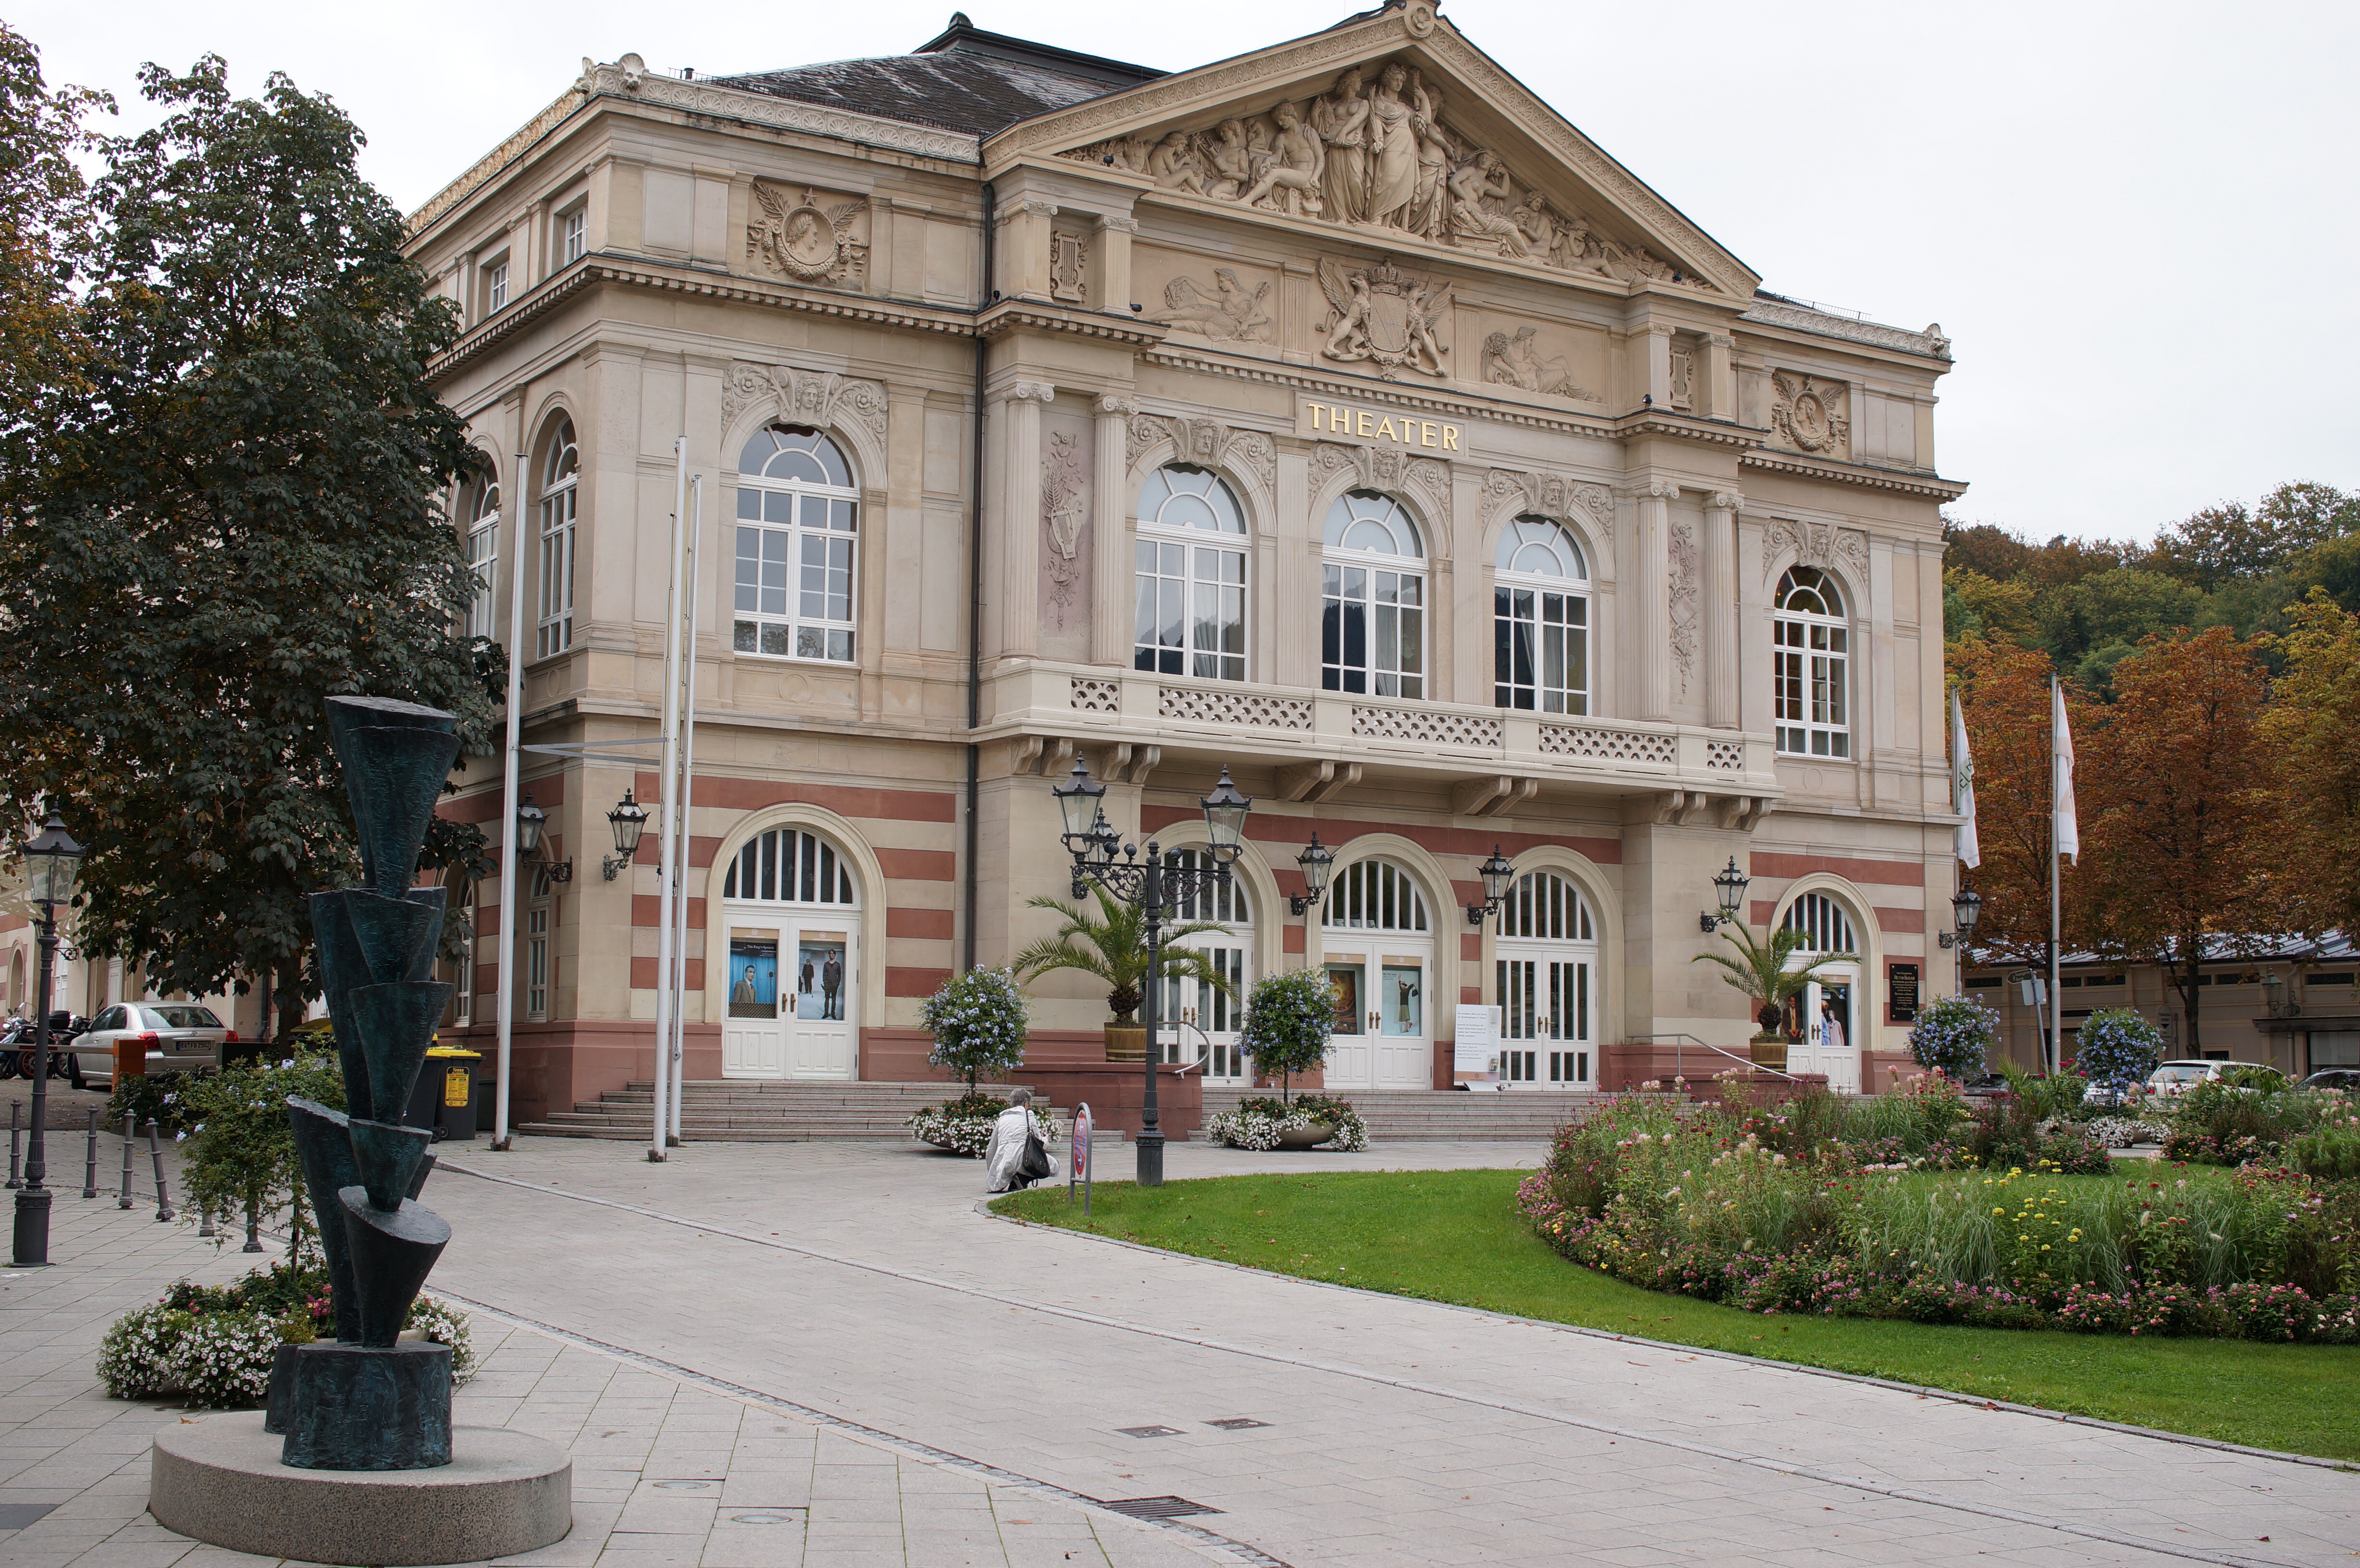
architecture, town, building, palace, downtown, plaza, landmark, facade, town square, tourist attraction, estate, courthouse, neighbourhood, residential area